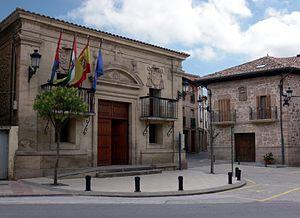
Baños de Río Tobía est une commune de Rioja Alta en Espagne. Peuplé de 1 711 habitants, il est connu pour son industrie du chorizo.